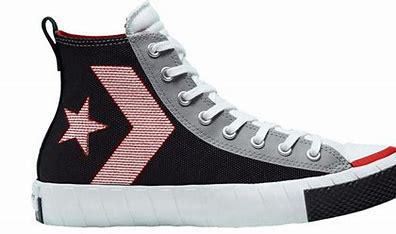
Brand: Converse
Model: UNT1TL3D